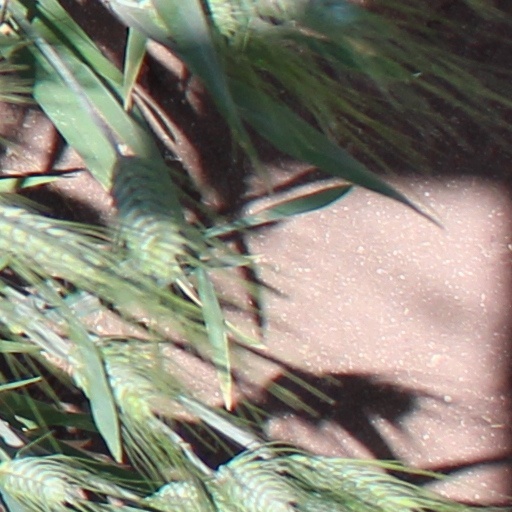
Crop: wheat